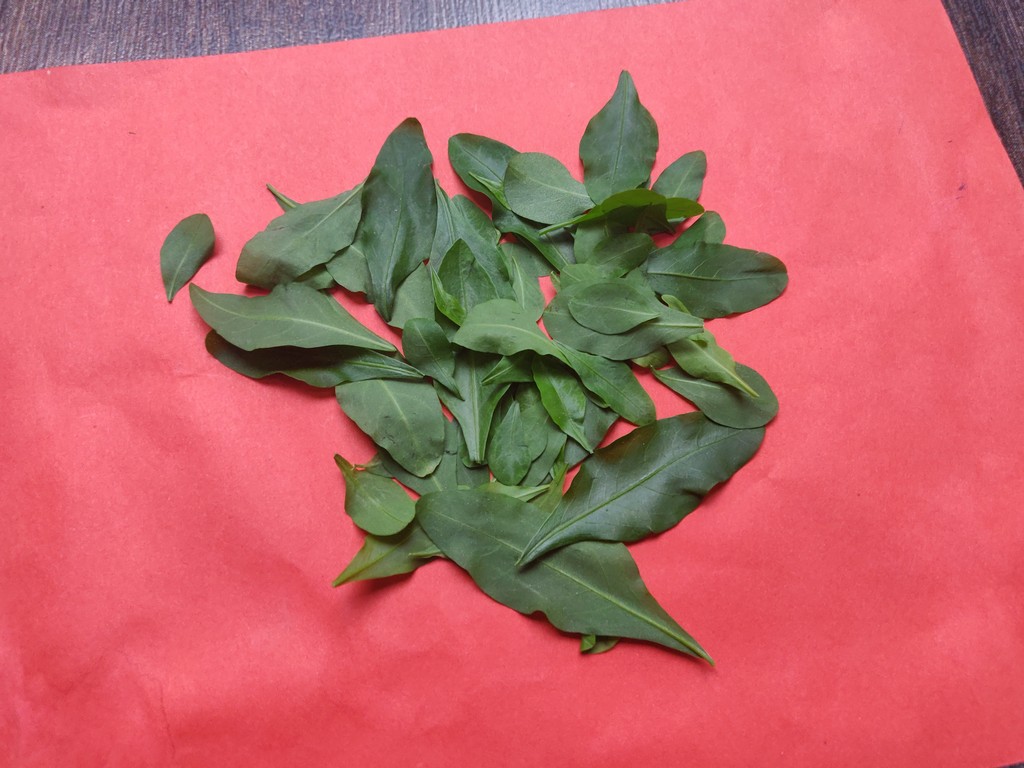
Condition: Healthy
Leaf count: multiple
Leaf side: unknown